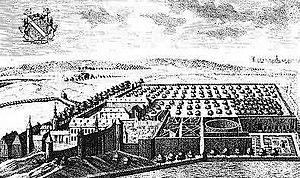
Le château de Florennes est un ancien château fort sis à Florennes, dans la province de Namur, en Belgique. Un premier château érigé en bois sur une crête rocheuse à l’ouest de la ville de Florennes au IXe siècle est remplacé au Xe par une structure de pierres. Objet de convoitise militaire et plusieurs fois reconstruit au cours des siècles tout en étant aménagé et agrandi, il passe entre les mains de diverses familles de la noblesse. Il abrite aujourd’hui une école et est utilisé à des fins éducatives par la ville de Florennes. Depuis 1980 le château est classé au patrimoine immobilier de Wallonie.